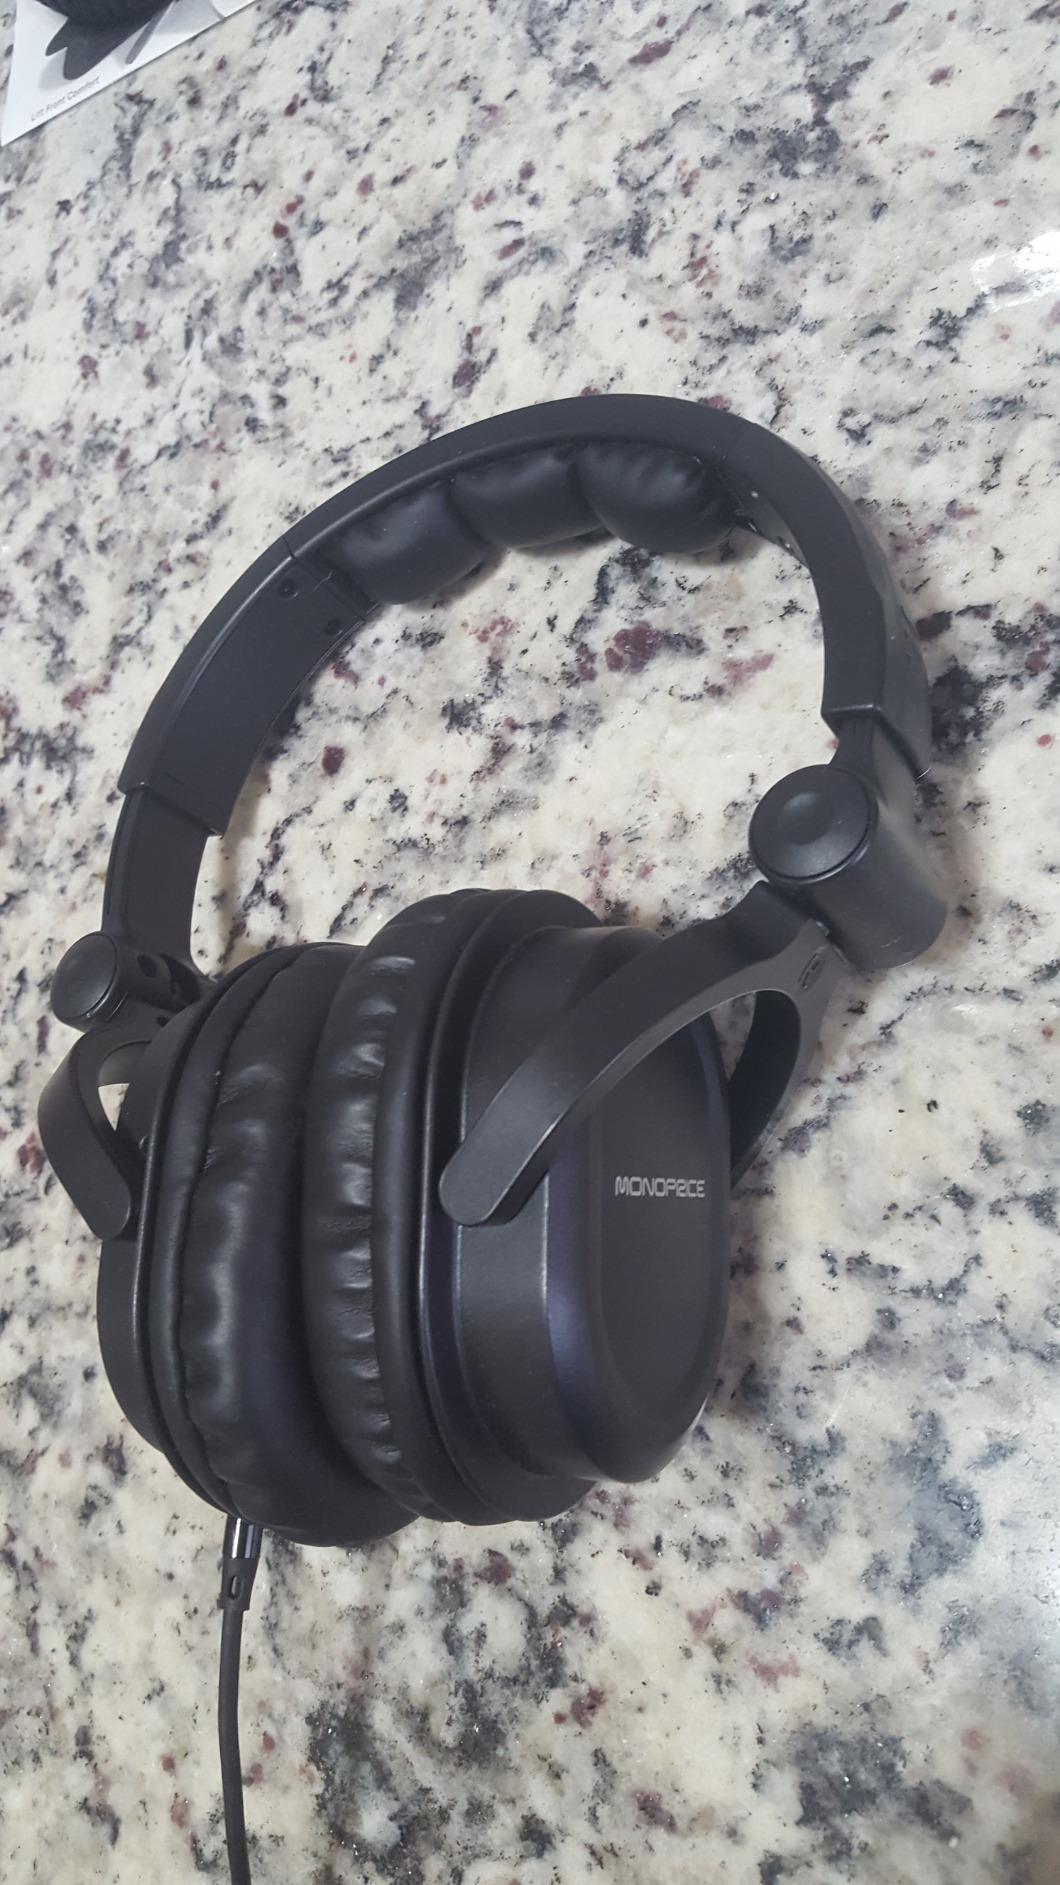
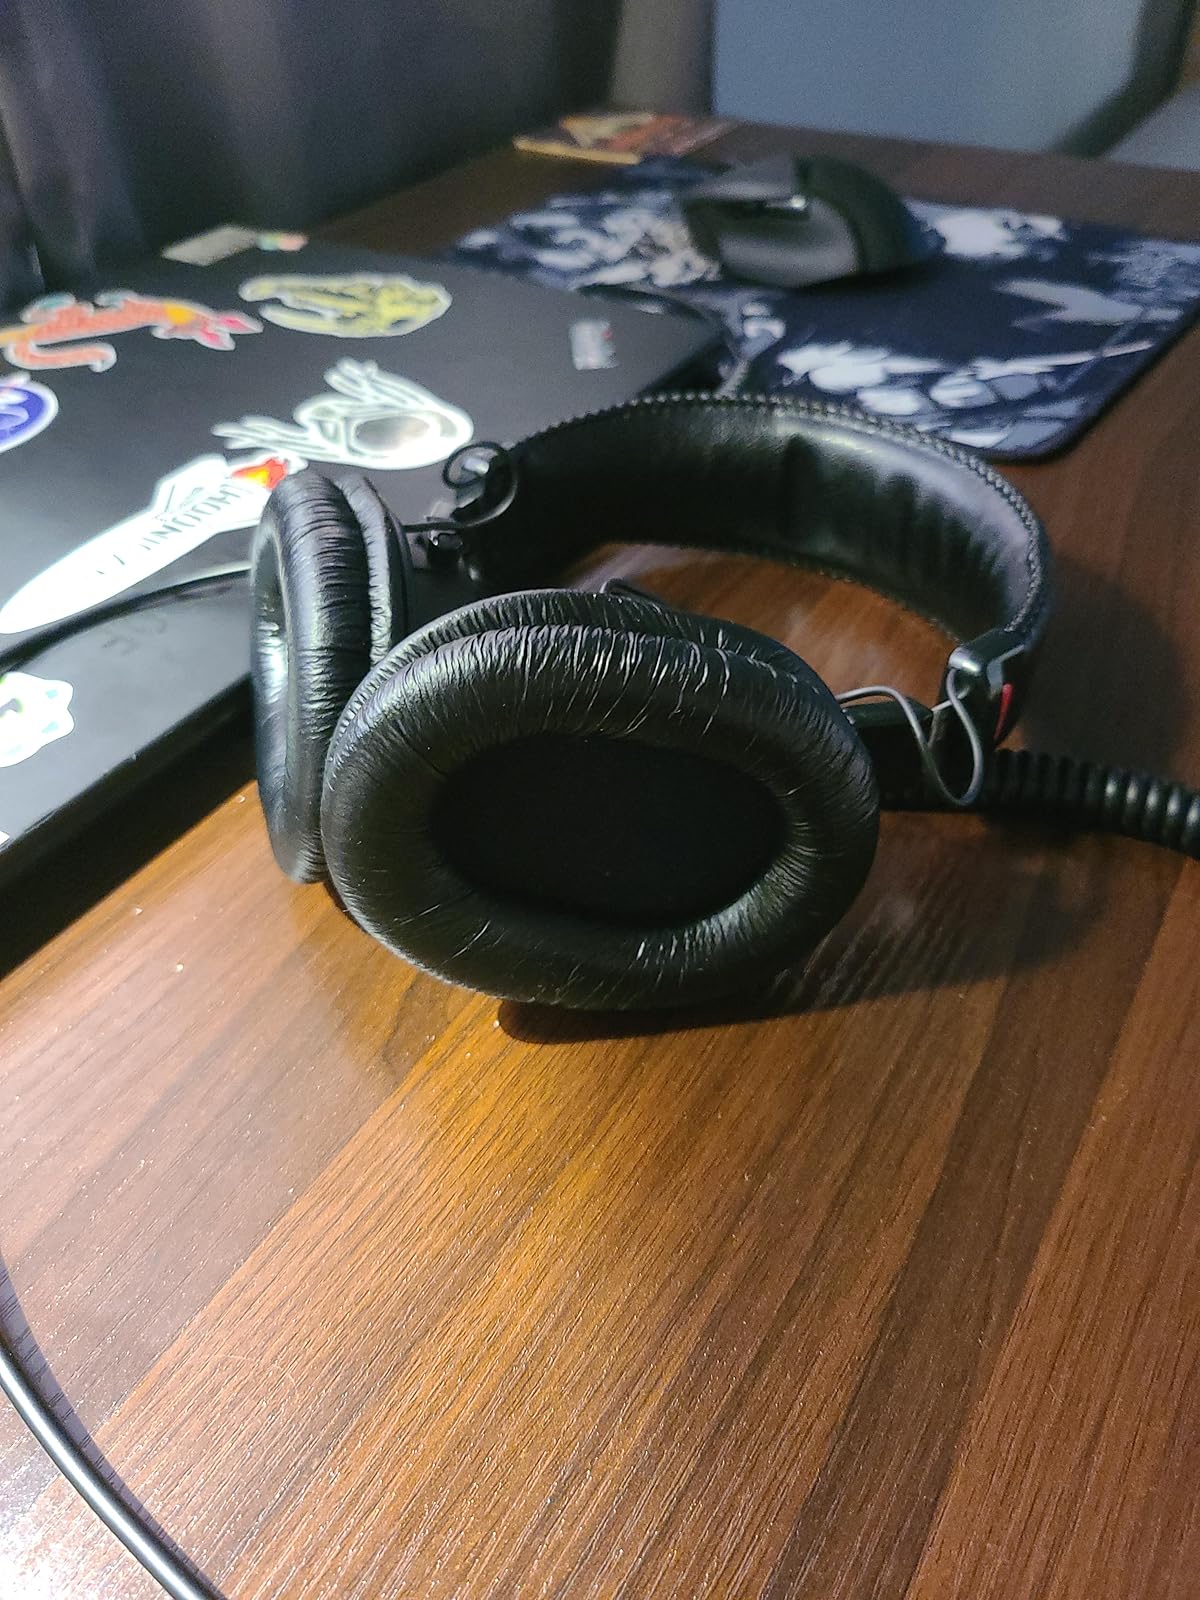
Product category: headphones
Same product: no